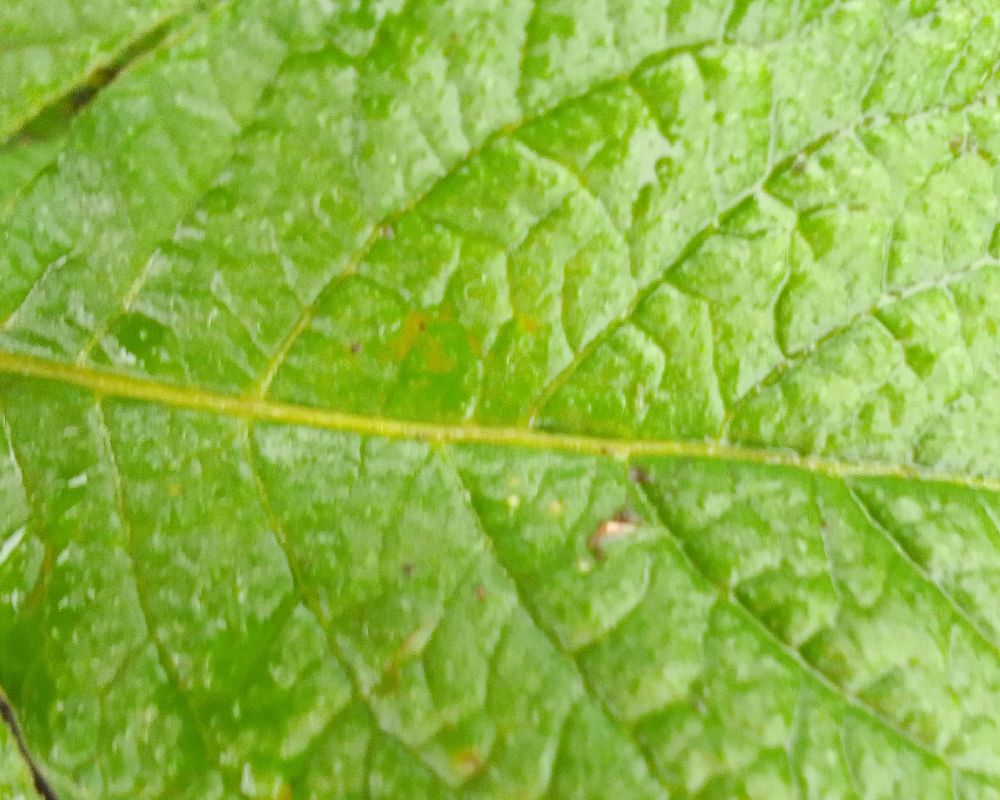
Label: Healthy